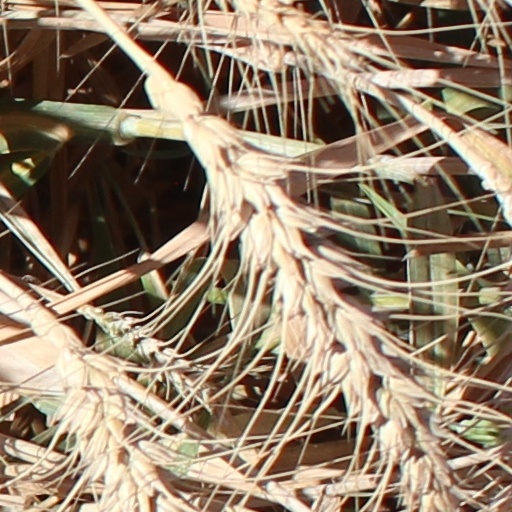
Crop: wheat